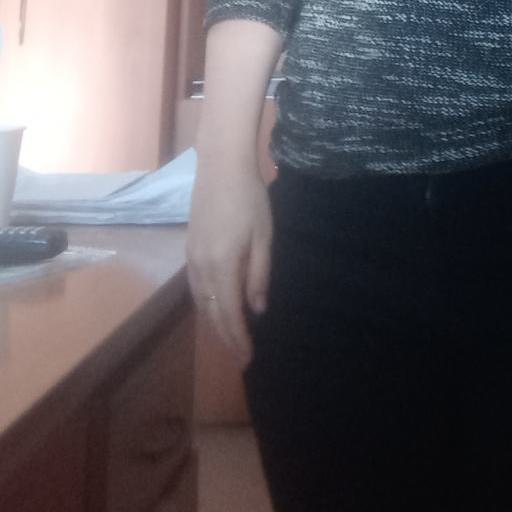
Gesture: no_gesture